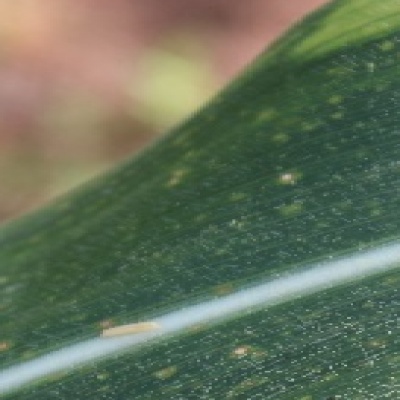
Label: Corn_(Maize)___Leaf_Spot